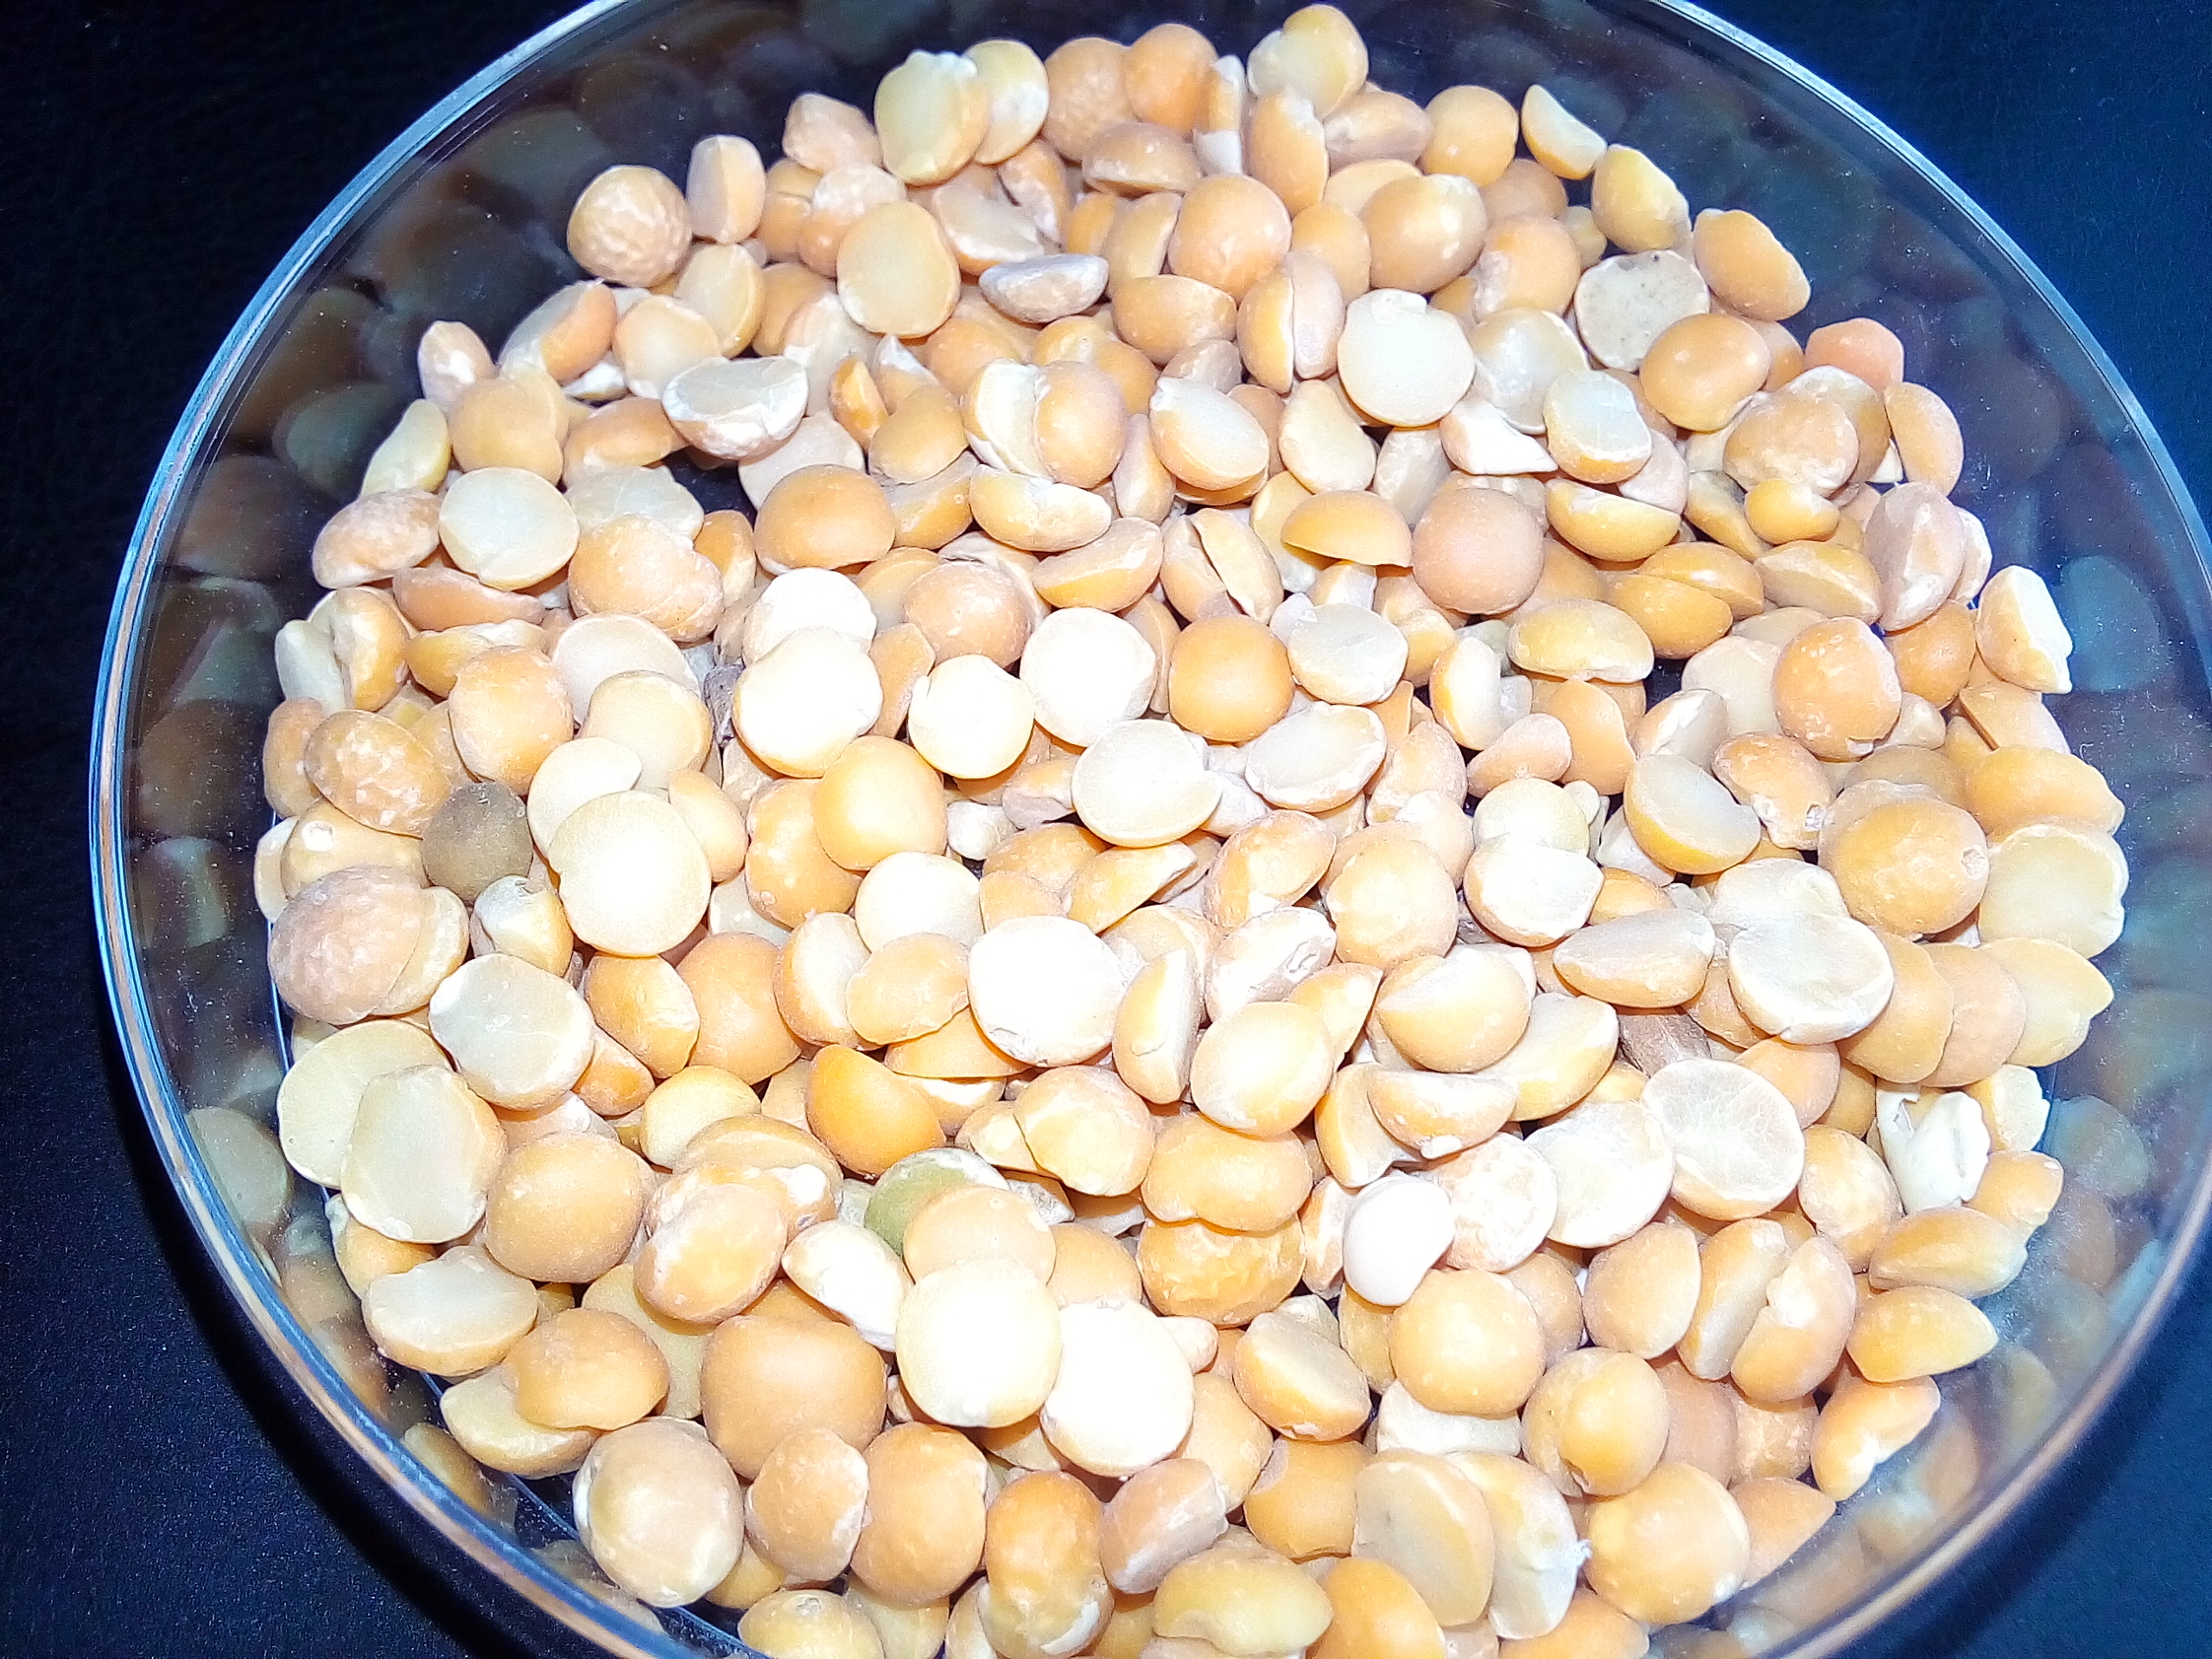
Rice seed variety: Unknown